Byton M-Byte

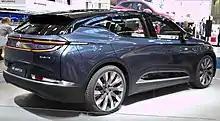
Rear view

The Byton M-Byte was publicly unveiled at the 2018 Consumer Electronics Show. The car was originally called the Concept, however, this was revised to M-Byte, when the K-Byte was unveiled. It had a 4K curved 48-inch infotainment display, 7-inch display on steering wheel with integrated airbag and was to have in-car gesture control technology.